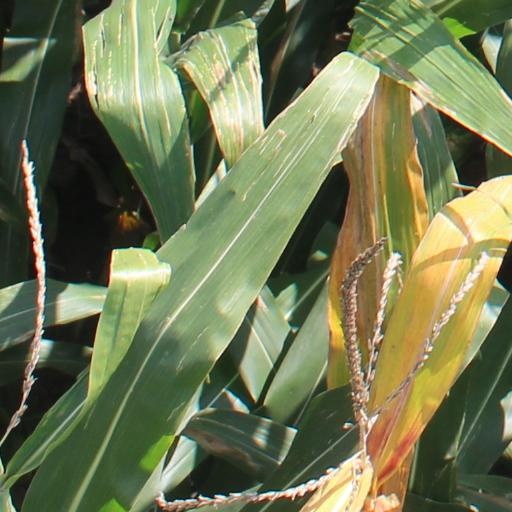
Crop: maize; corn